Poomaruthan Theyyam

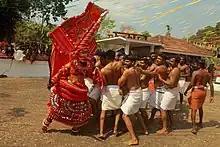
Poomaruthan theyyam knocking the valyakars with shields during Kuttamath Poomala bhagavathy temple Kaliyattam in 2016

There is special face art and body art for Poomaruthan theyyam. Theyyam also wears a costume like a black mustache and beard on his face. The head has a large wooden crown-like ornamentation, known as Mudi. The night theyyam performance known as "vellattam" has a small Mudi and the day theyyam has a large Mudi. Theyyam holds a sword and wooden shield in both hands. Poomaruthan's ritualistic dance is accompanied by lively movements of twirling the shield and swinging the sword. All the materials used for costumes, face art and body art are from natural substances.